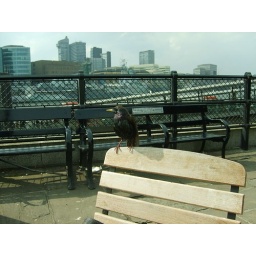
A bird came up and sat beside us while eating lunch at a cafe outside the Tower of London.